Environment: real
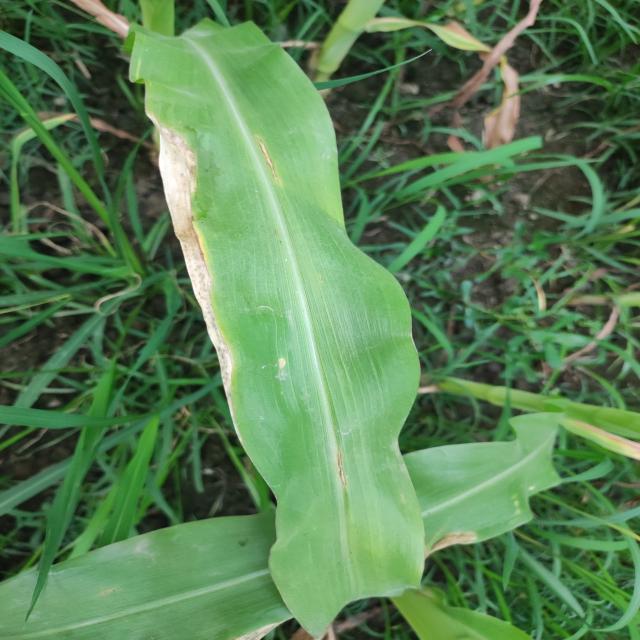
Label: northern_corn_leaf_blight